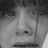
Emotion: sad